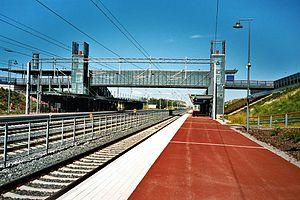
La gare de Mäntsälä est une gare ferroviaire située à Mäntsälä en Finlande.